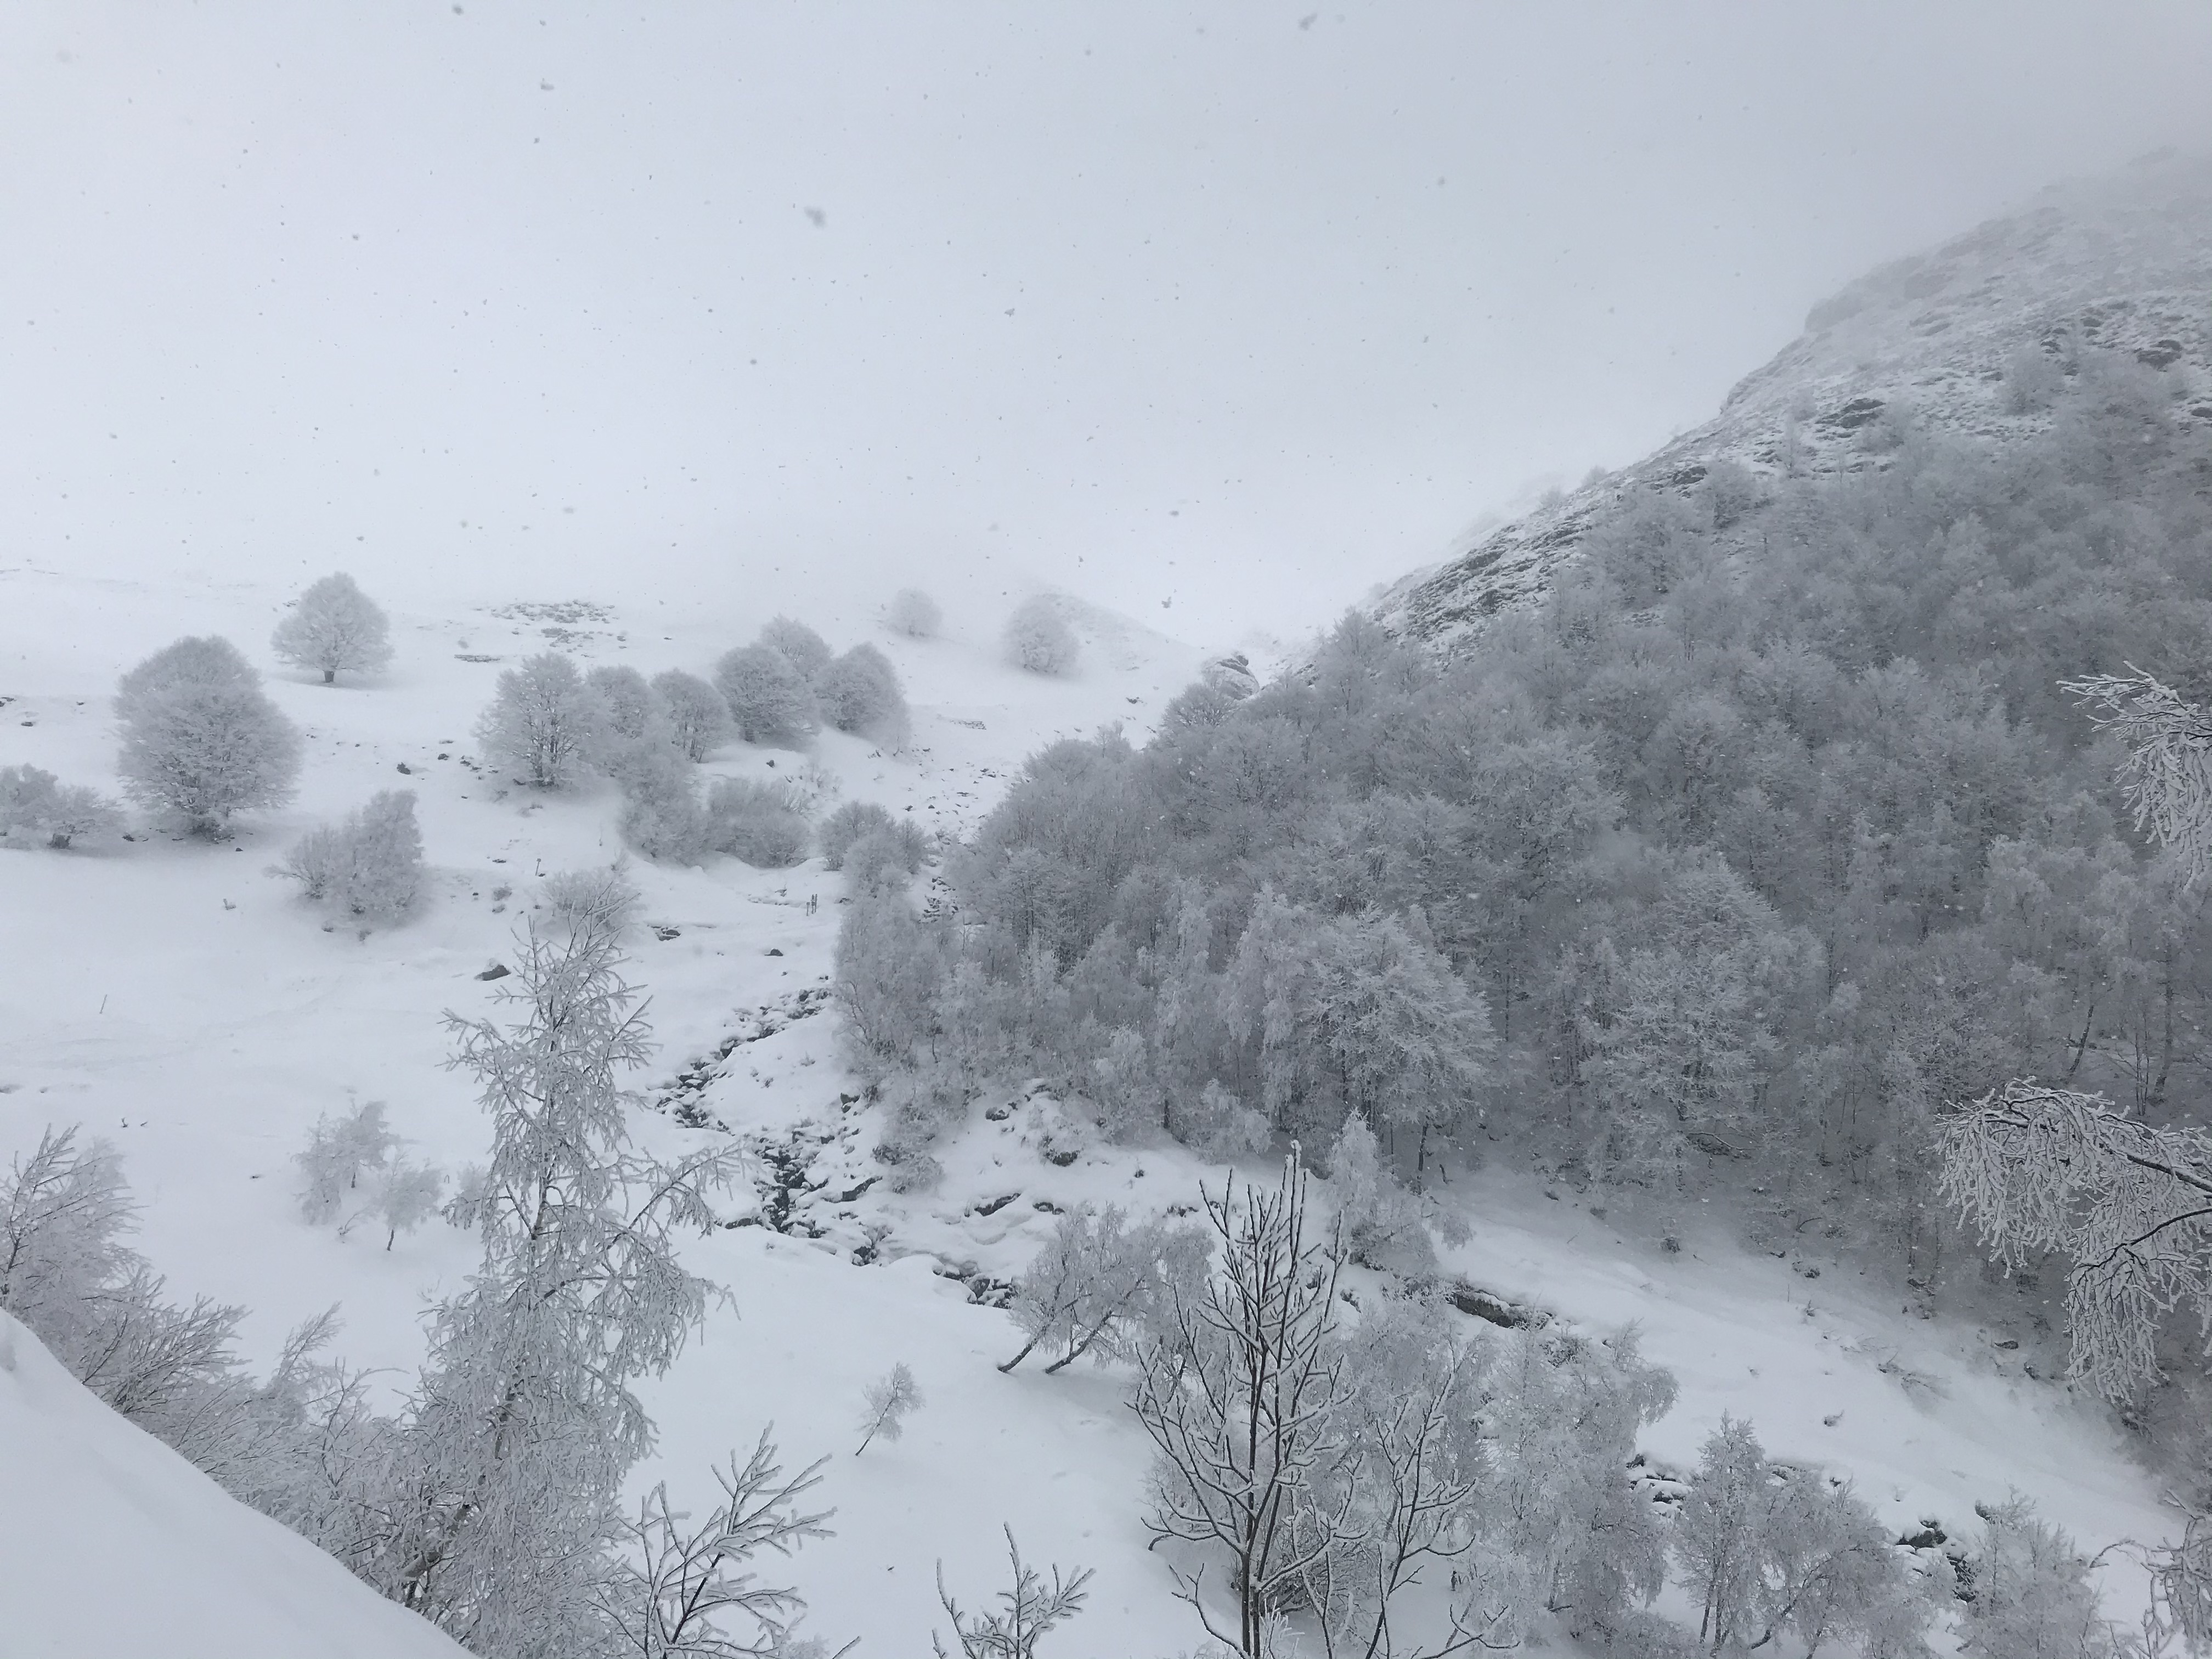
mountain, snow, winter, sky, ecoregion, plant, slope, natural landscape, tree, highland, terrain, woody plant, freezing, rural area, landscape, fog, ice cap, geological phenomenon, mountain range, forest, hill, frost, glacial landform, precipitation, hill station, massif, mist, geology, fell, event, monochrome photography, twig, road, cloud, ridge, monochrome, rock, chaparral, winter storm, tundra, horizon